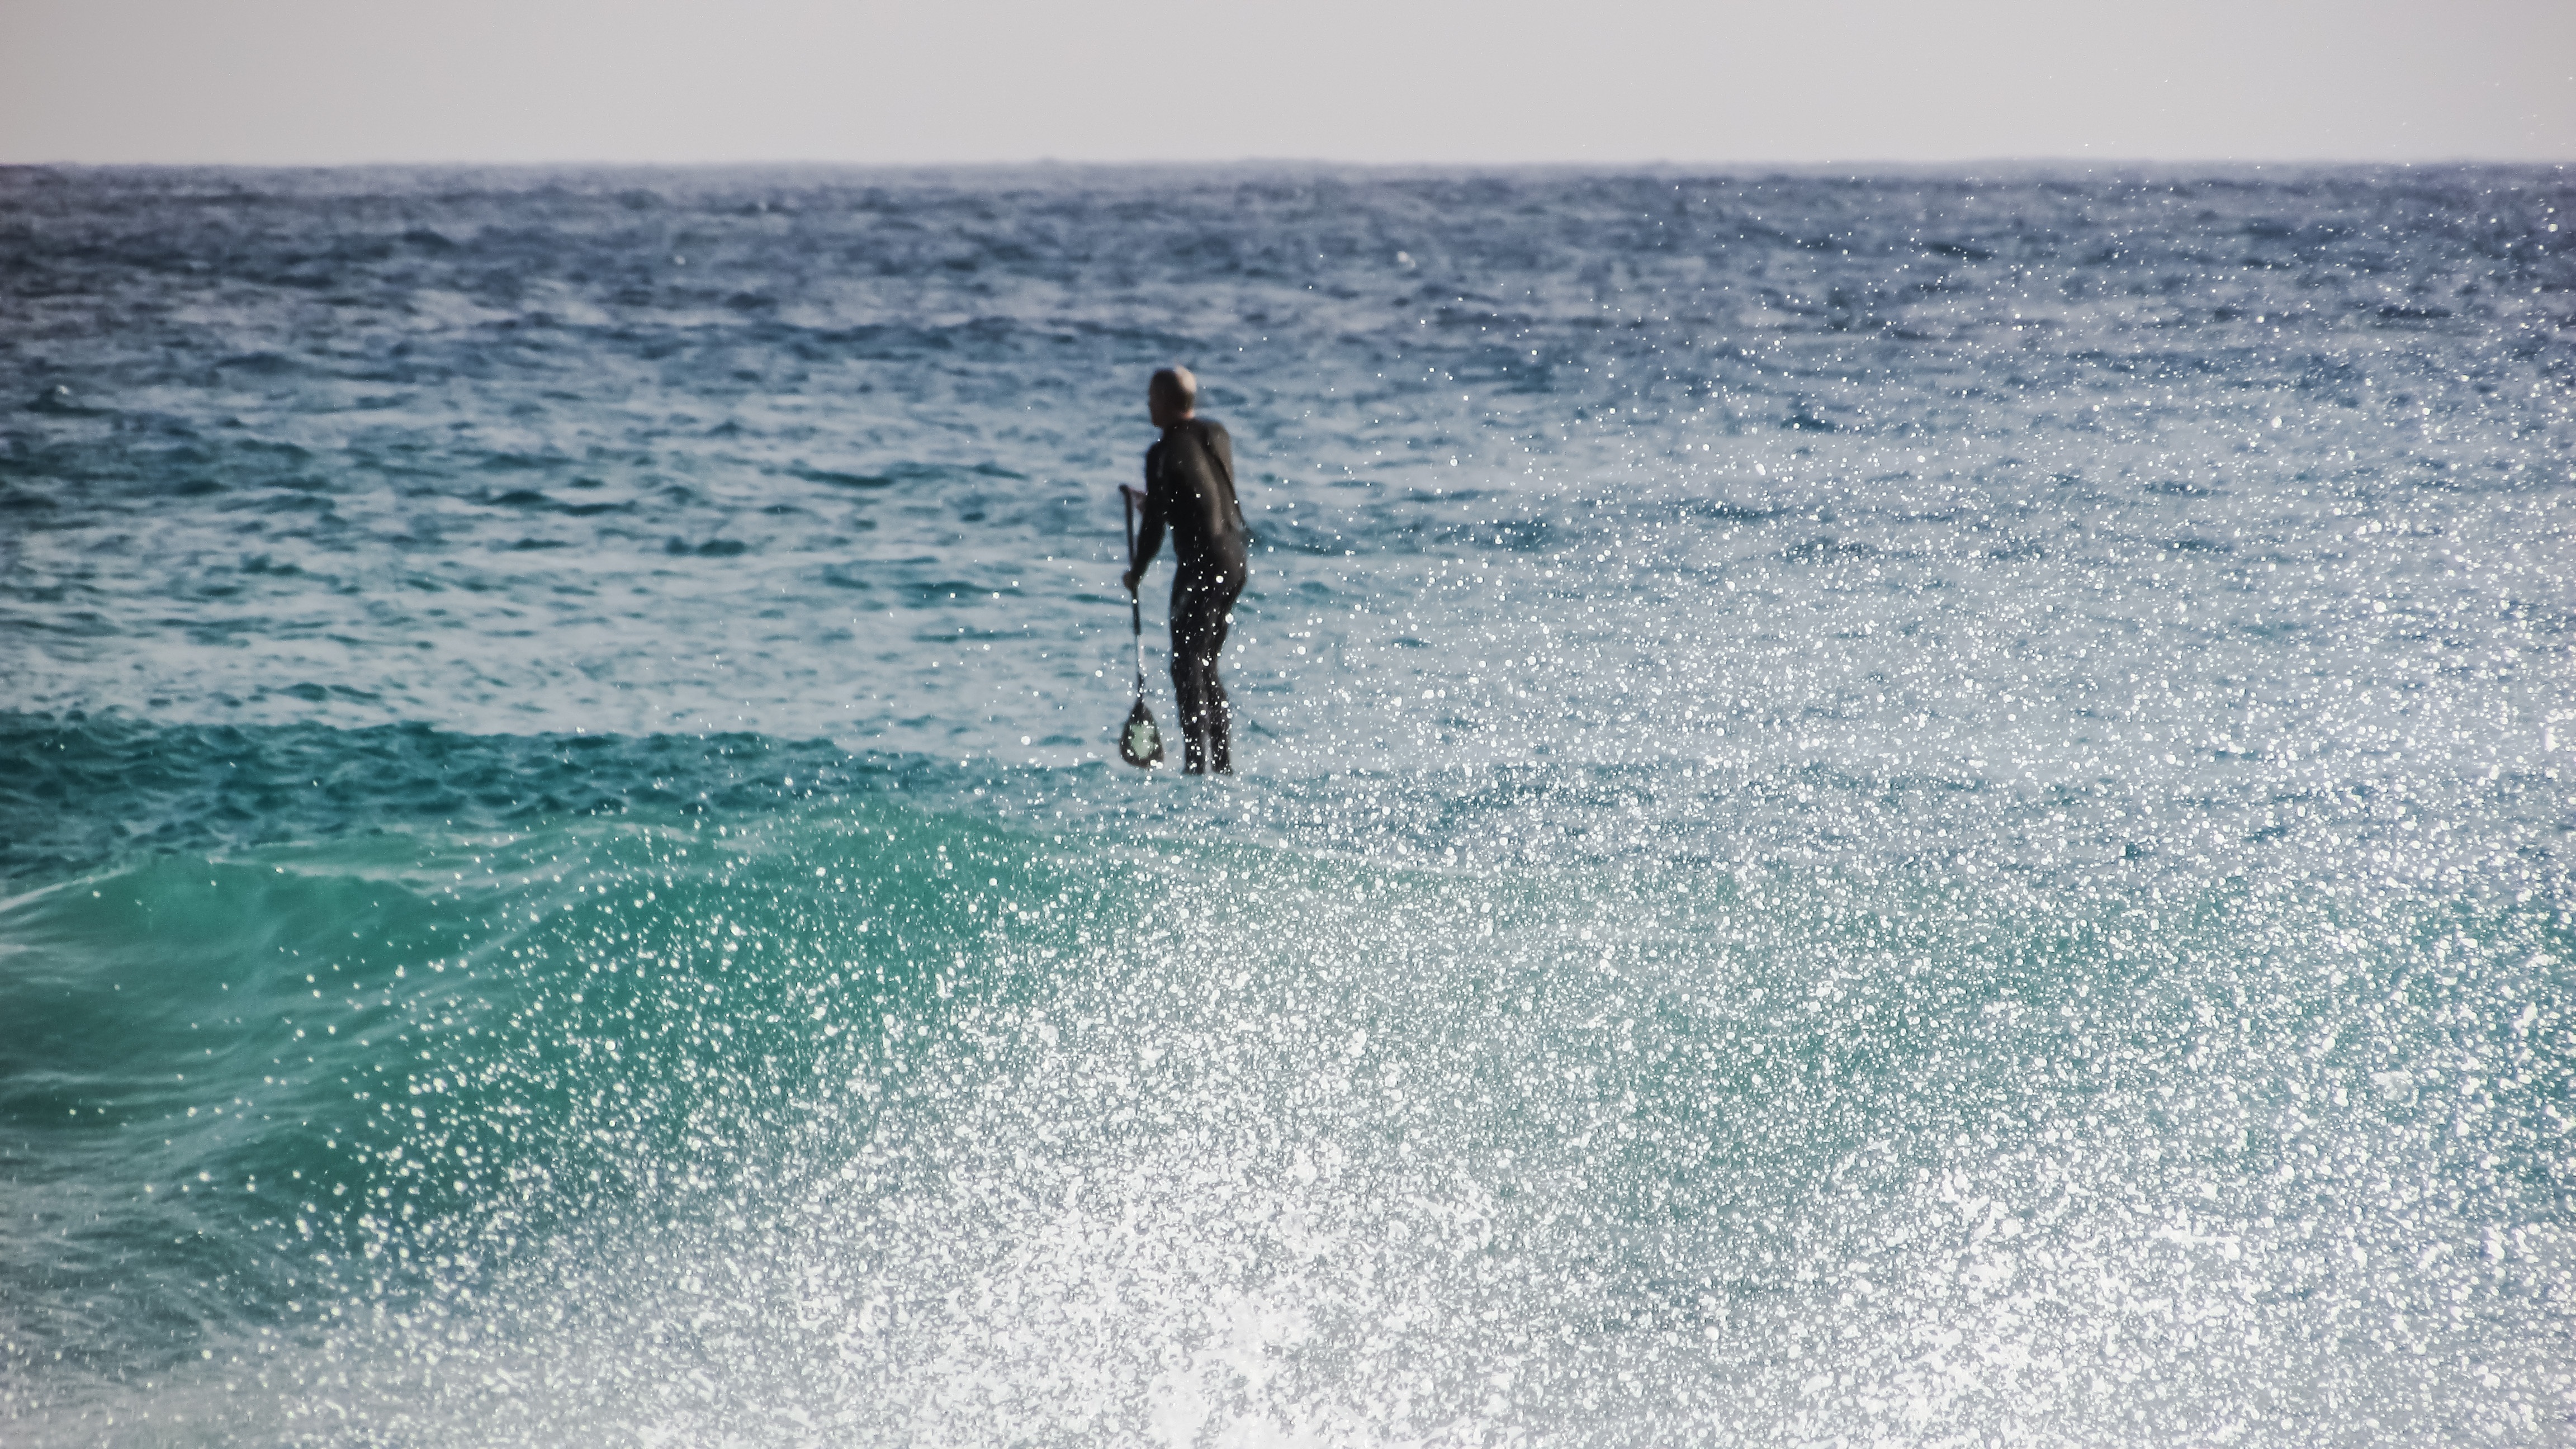
beach, sea, coast, water, ocean, liquid, shore, wave, surfer, motion, surfing, splash, spray, action, surfboard, splashing, body of water, sports, drops, water sport, wind wave, boardsport, surfing equipment and supplies, surface water sports